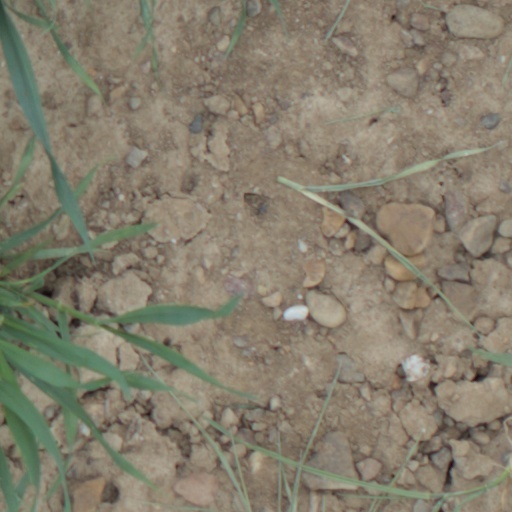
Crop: wheat